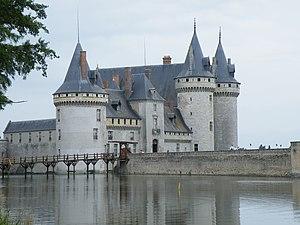
Château de Sully sur Loire
L'Association Sully est un ancien mouvement protestant et royaliste, proche de l'Action française.